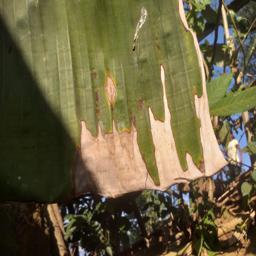
Label: MALBHOG LEAF